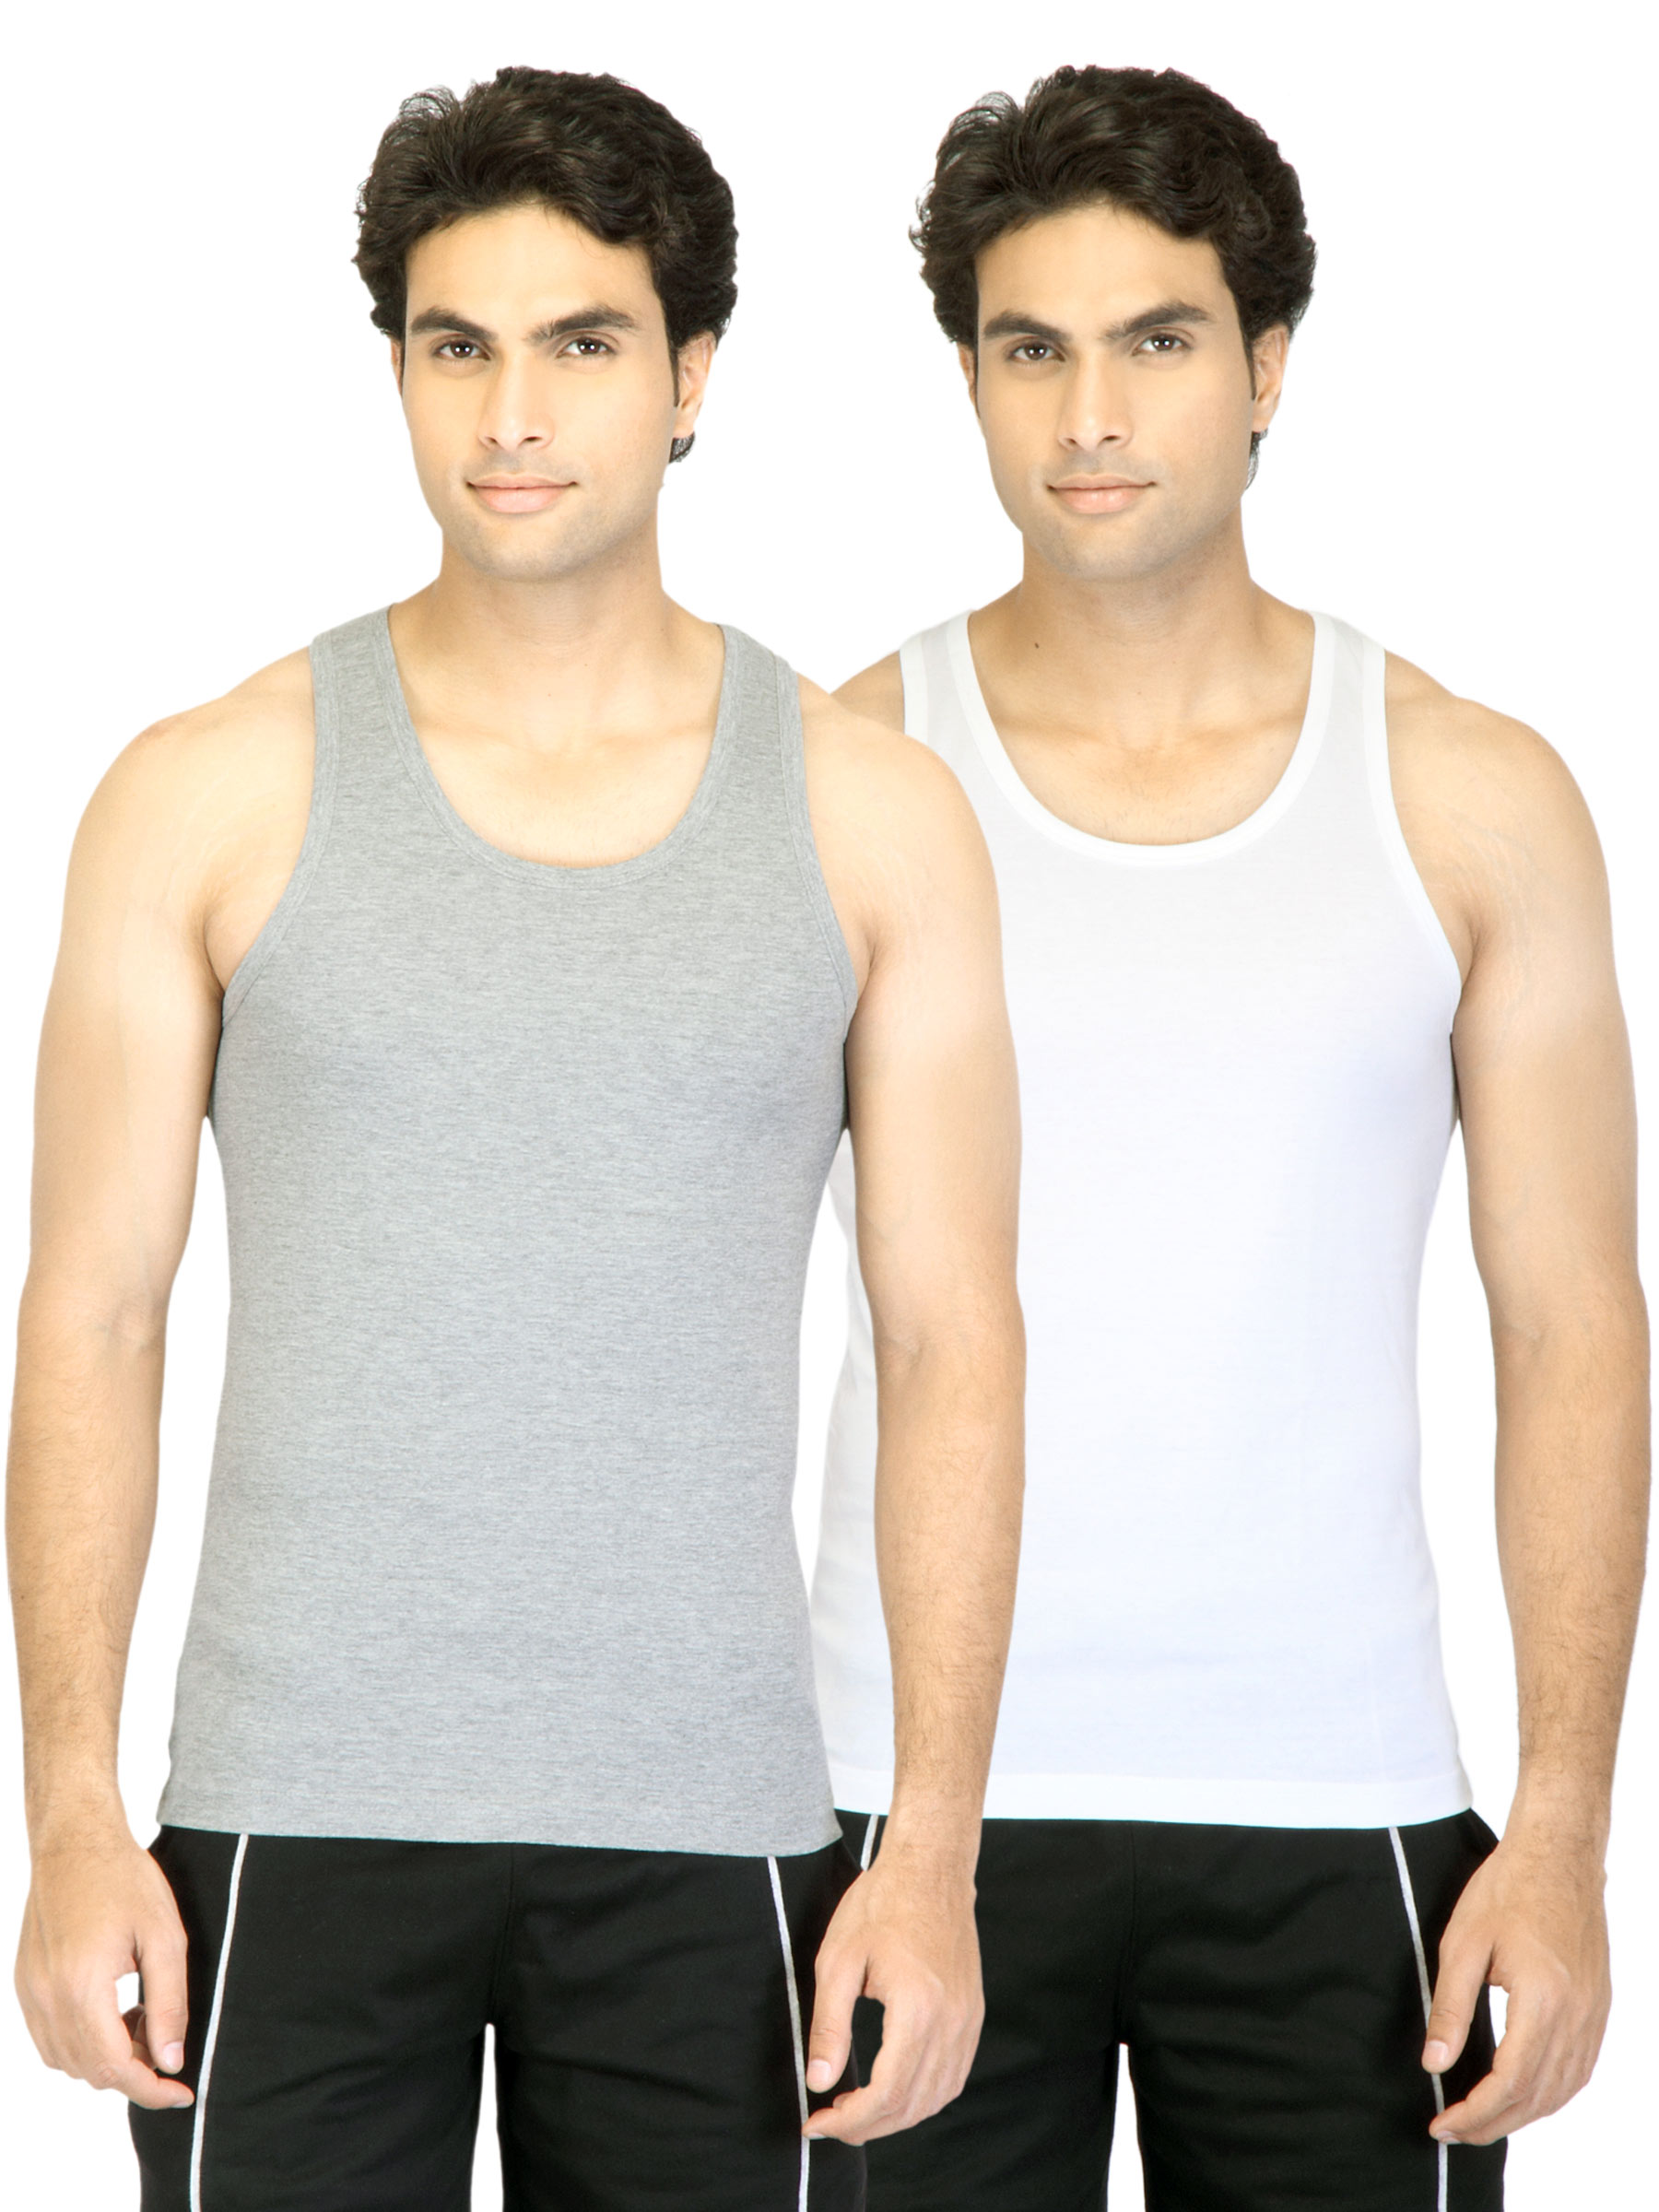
Undercolors of Benetton Men Pack of 2 Vests
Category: Apparel / Innerwear / Innerwear Vests
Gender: Men
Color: Grey
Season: Summer 2016
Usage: Casual